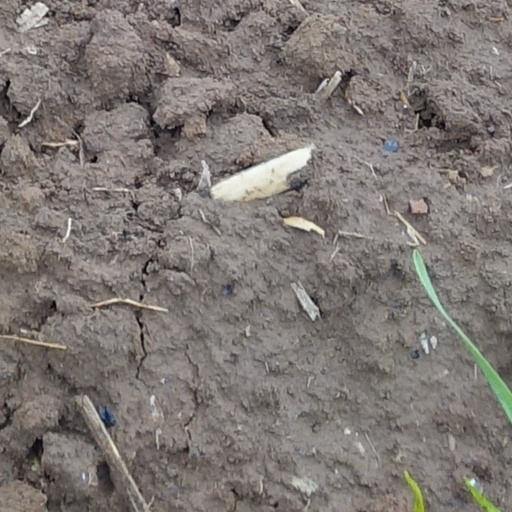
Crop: wheat